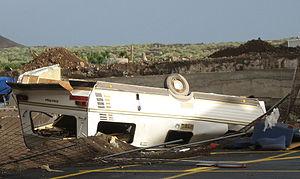
La tempête tropicale Delta fut la 26ᵉ tempête nommée dans le bassin de l'océan Atlantique. C'est la deuxième utilisation du nom Delta pour une tempête tropicale dans l'Atlantique, à titre exceptionnel. En 2005, c'est le quatrième cyclone nommé par une lettre grecque.